Radical Axis (studio)

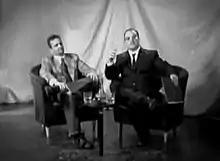
"Rhett Danielson" (played by writer/comedian Nick Gibbons) interviews studio CEO, Scott Fry in "Radical Axis Presents Radical Axis Presents".

Specializing in animation and design for episodic and commercial projects, the studio also provides turnkey production services that include the creation, execution, and delivery of broadcast ready content. For "Freak Show", Radical Axis handled all aspects of production, from initial audio records, designs and storyboards to the final delivery of the master.